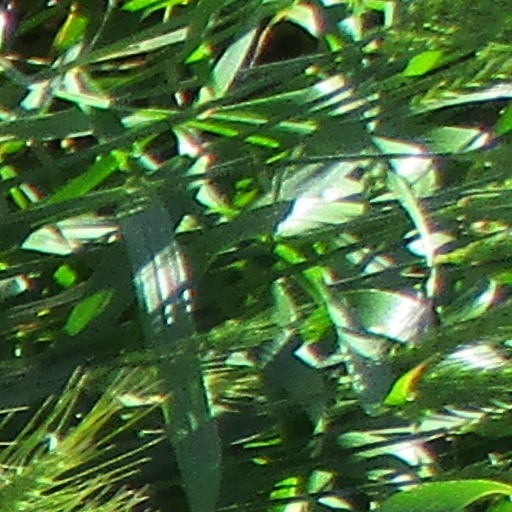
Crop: wheat